Mission Bay (San Diego)

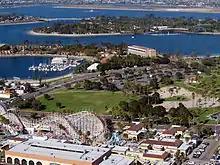
Mission Bay looking toward the east, May 2011

Mission Bay is an artificial, saltwater bay located south of the Pacific Beach community of San Diego, California, created from approximately of historical wetland, marsh, and saltwater bay habitat. The bay is part of the recreational Mission Bay Park, the largest man-made aquatic park in the United States, consisting of , approximately 46% land and 54% water. The combined area makes Mission Bay Park the ninth largest municipally owned park in the United States.